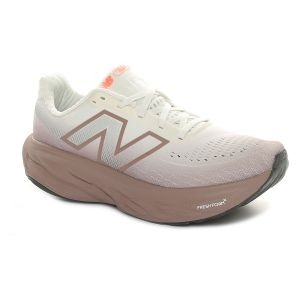
New Balance Scarpa da Running Donna  Fresh Foam X 1080 V14 Bianco Viola   Sconto 11%
Prezzo: 169,00 €